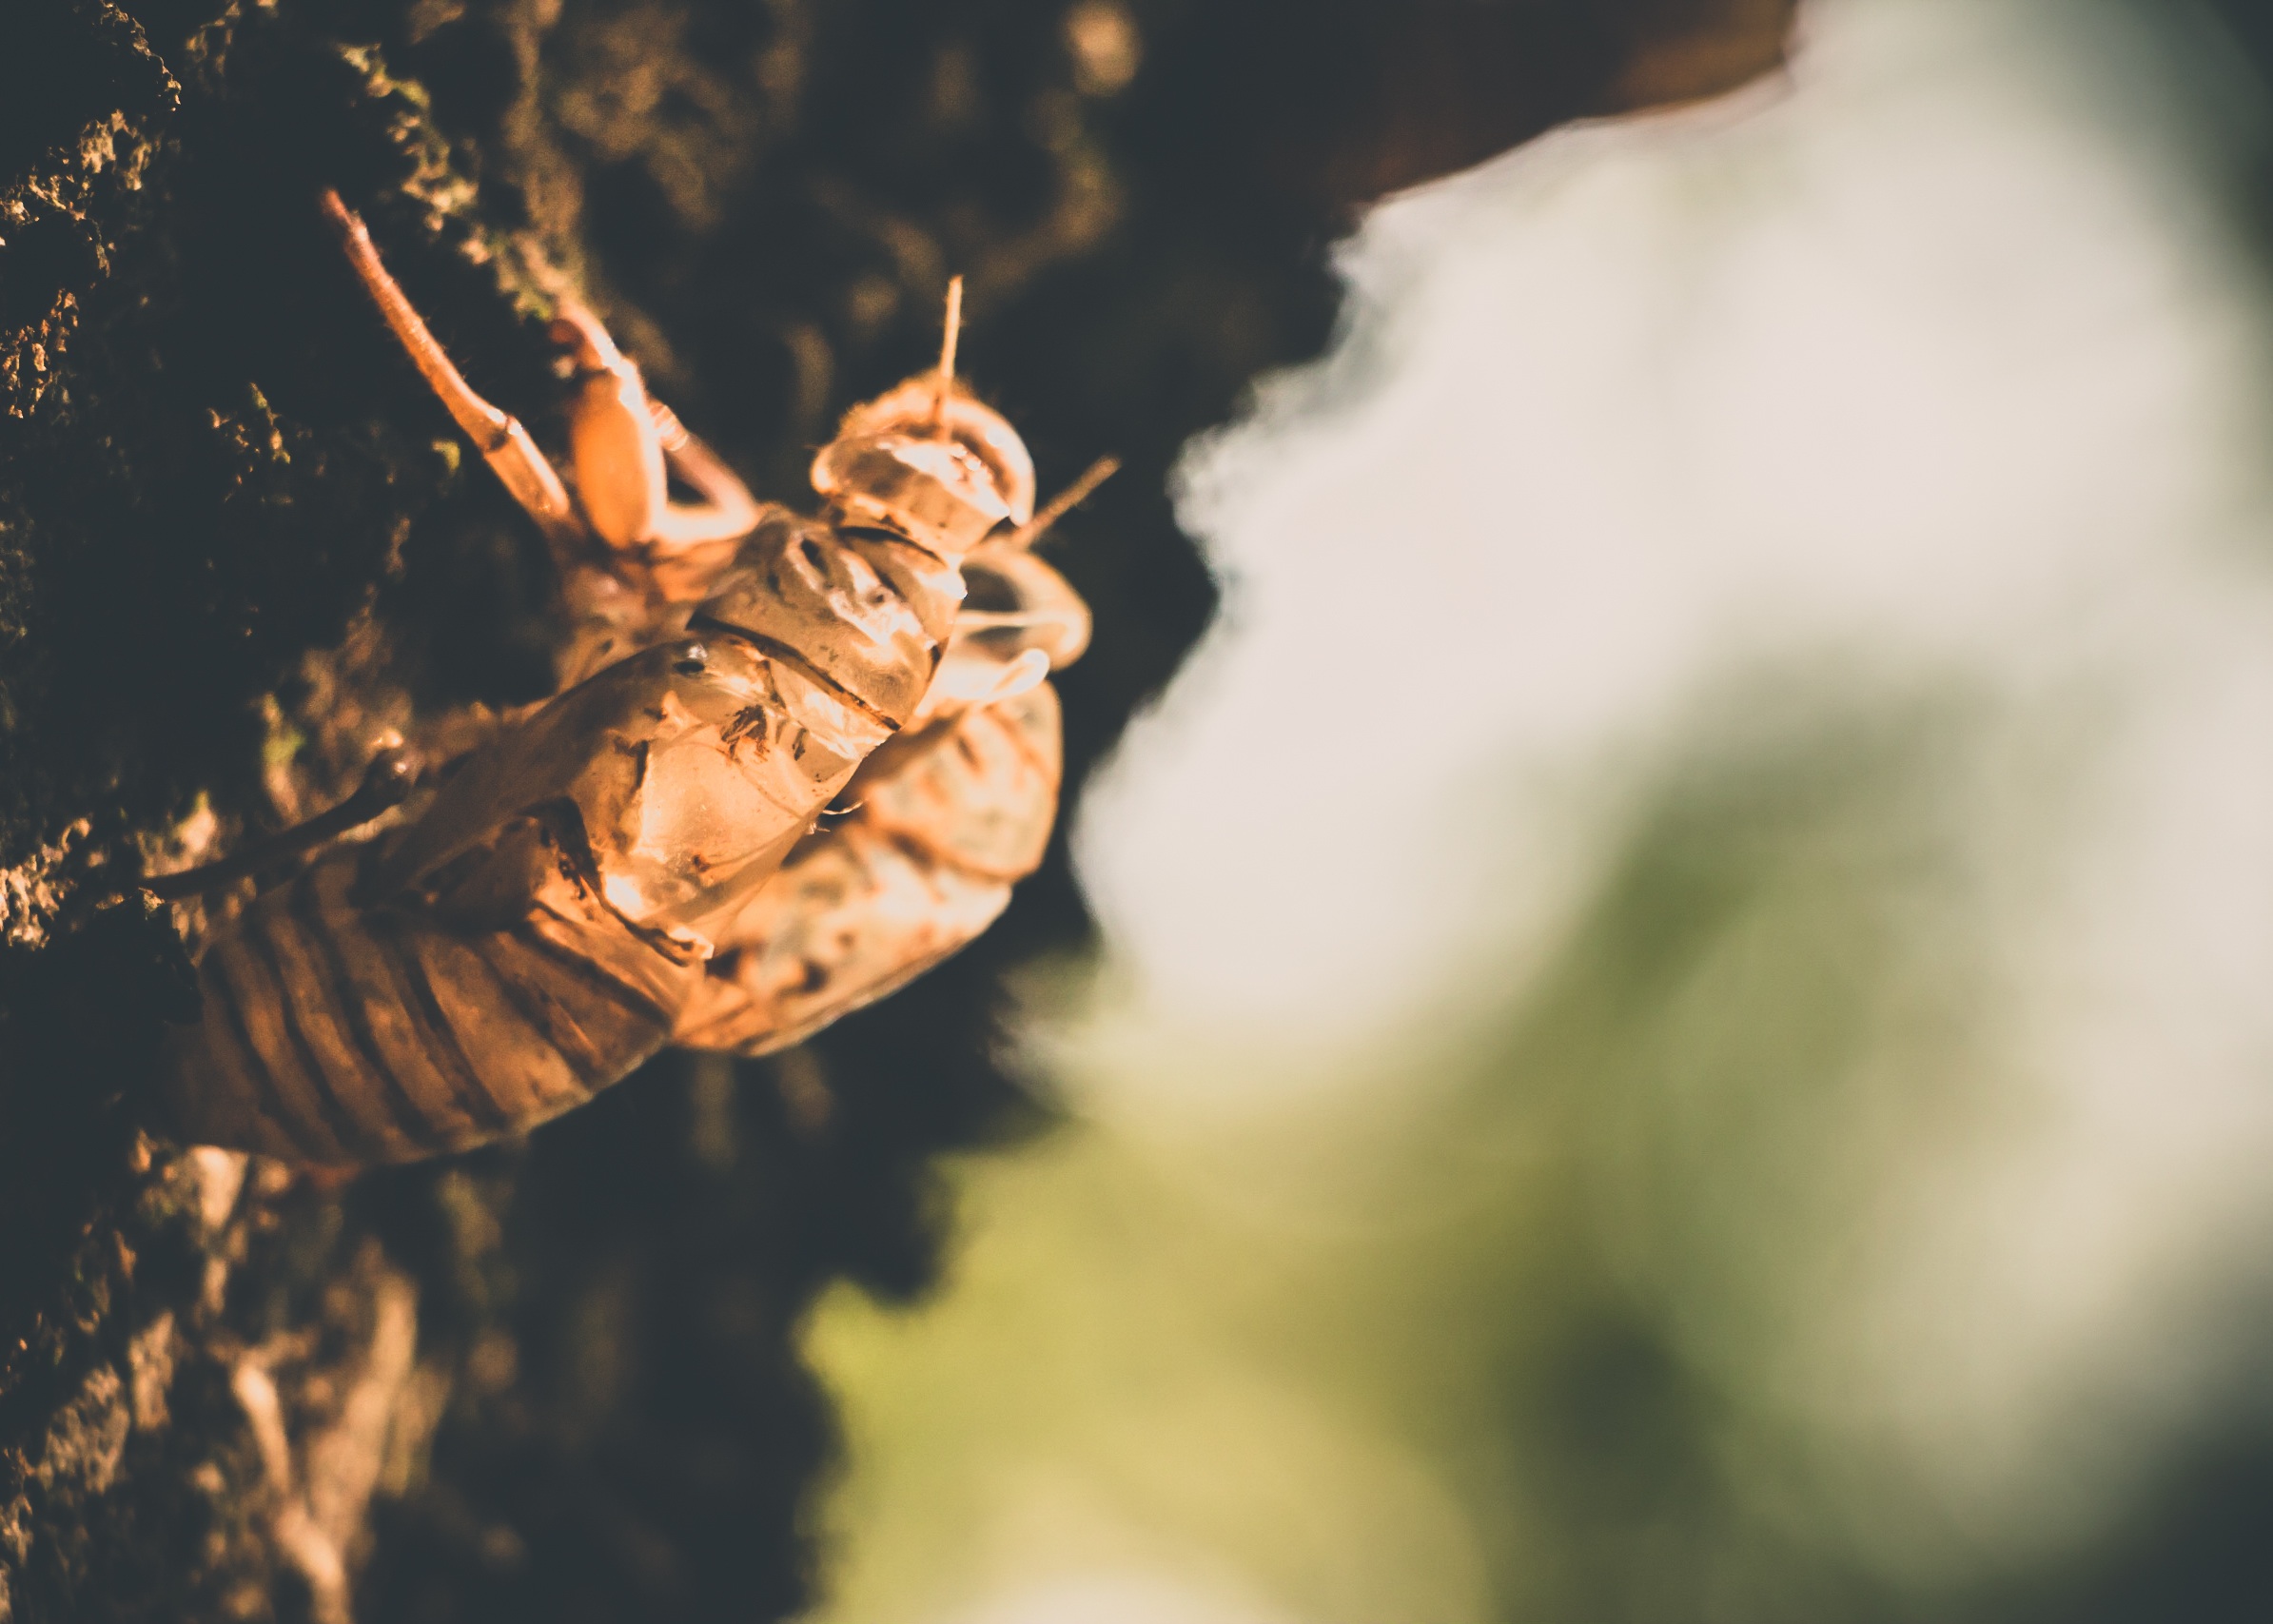
hand, photography, sunlight, leaf, flower, reflection, autumn, invertebrate, close up, macro photography